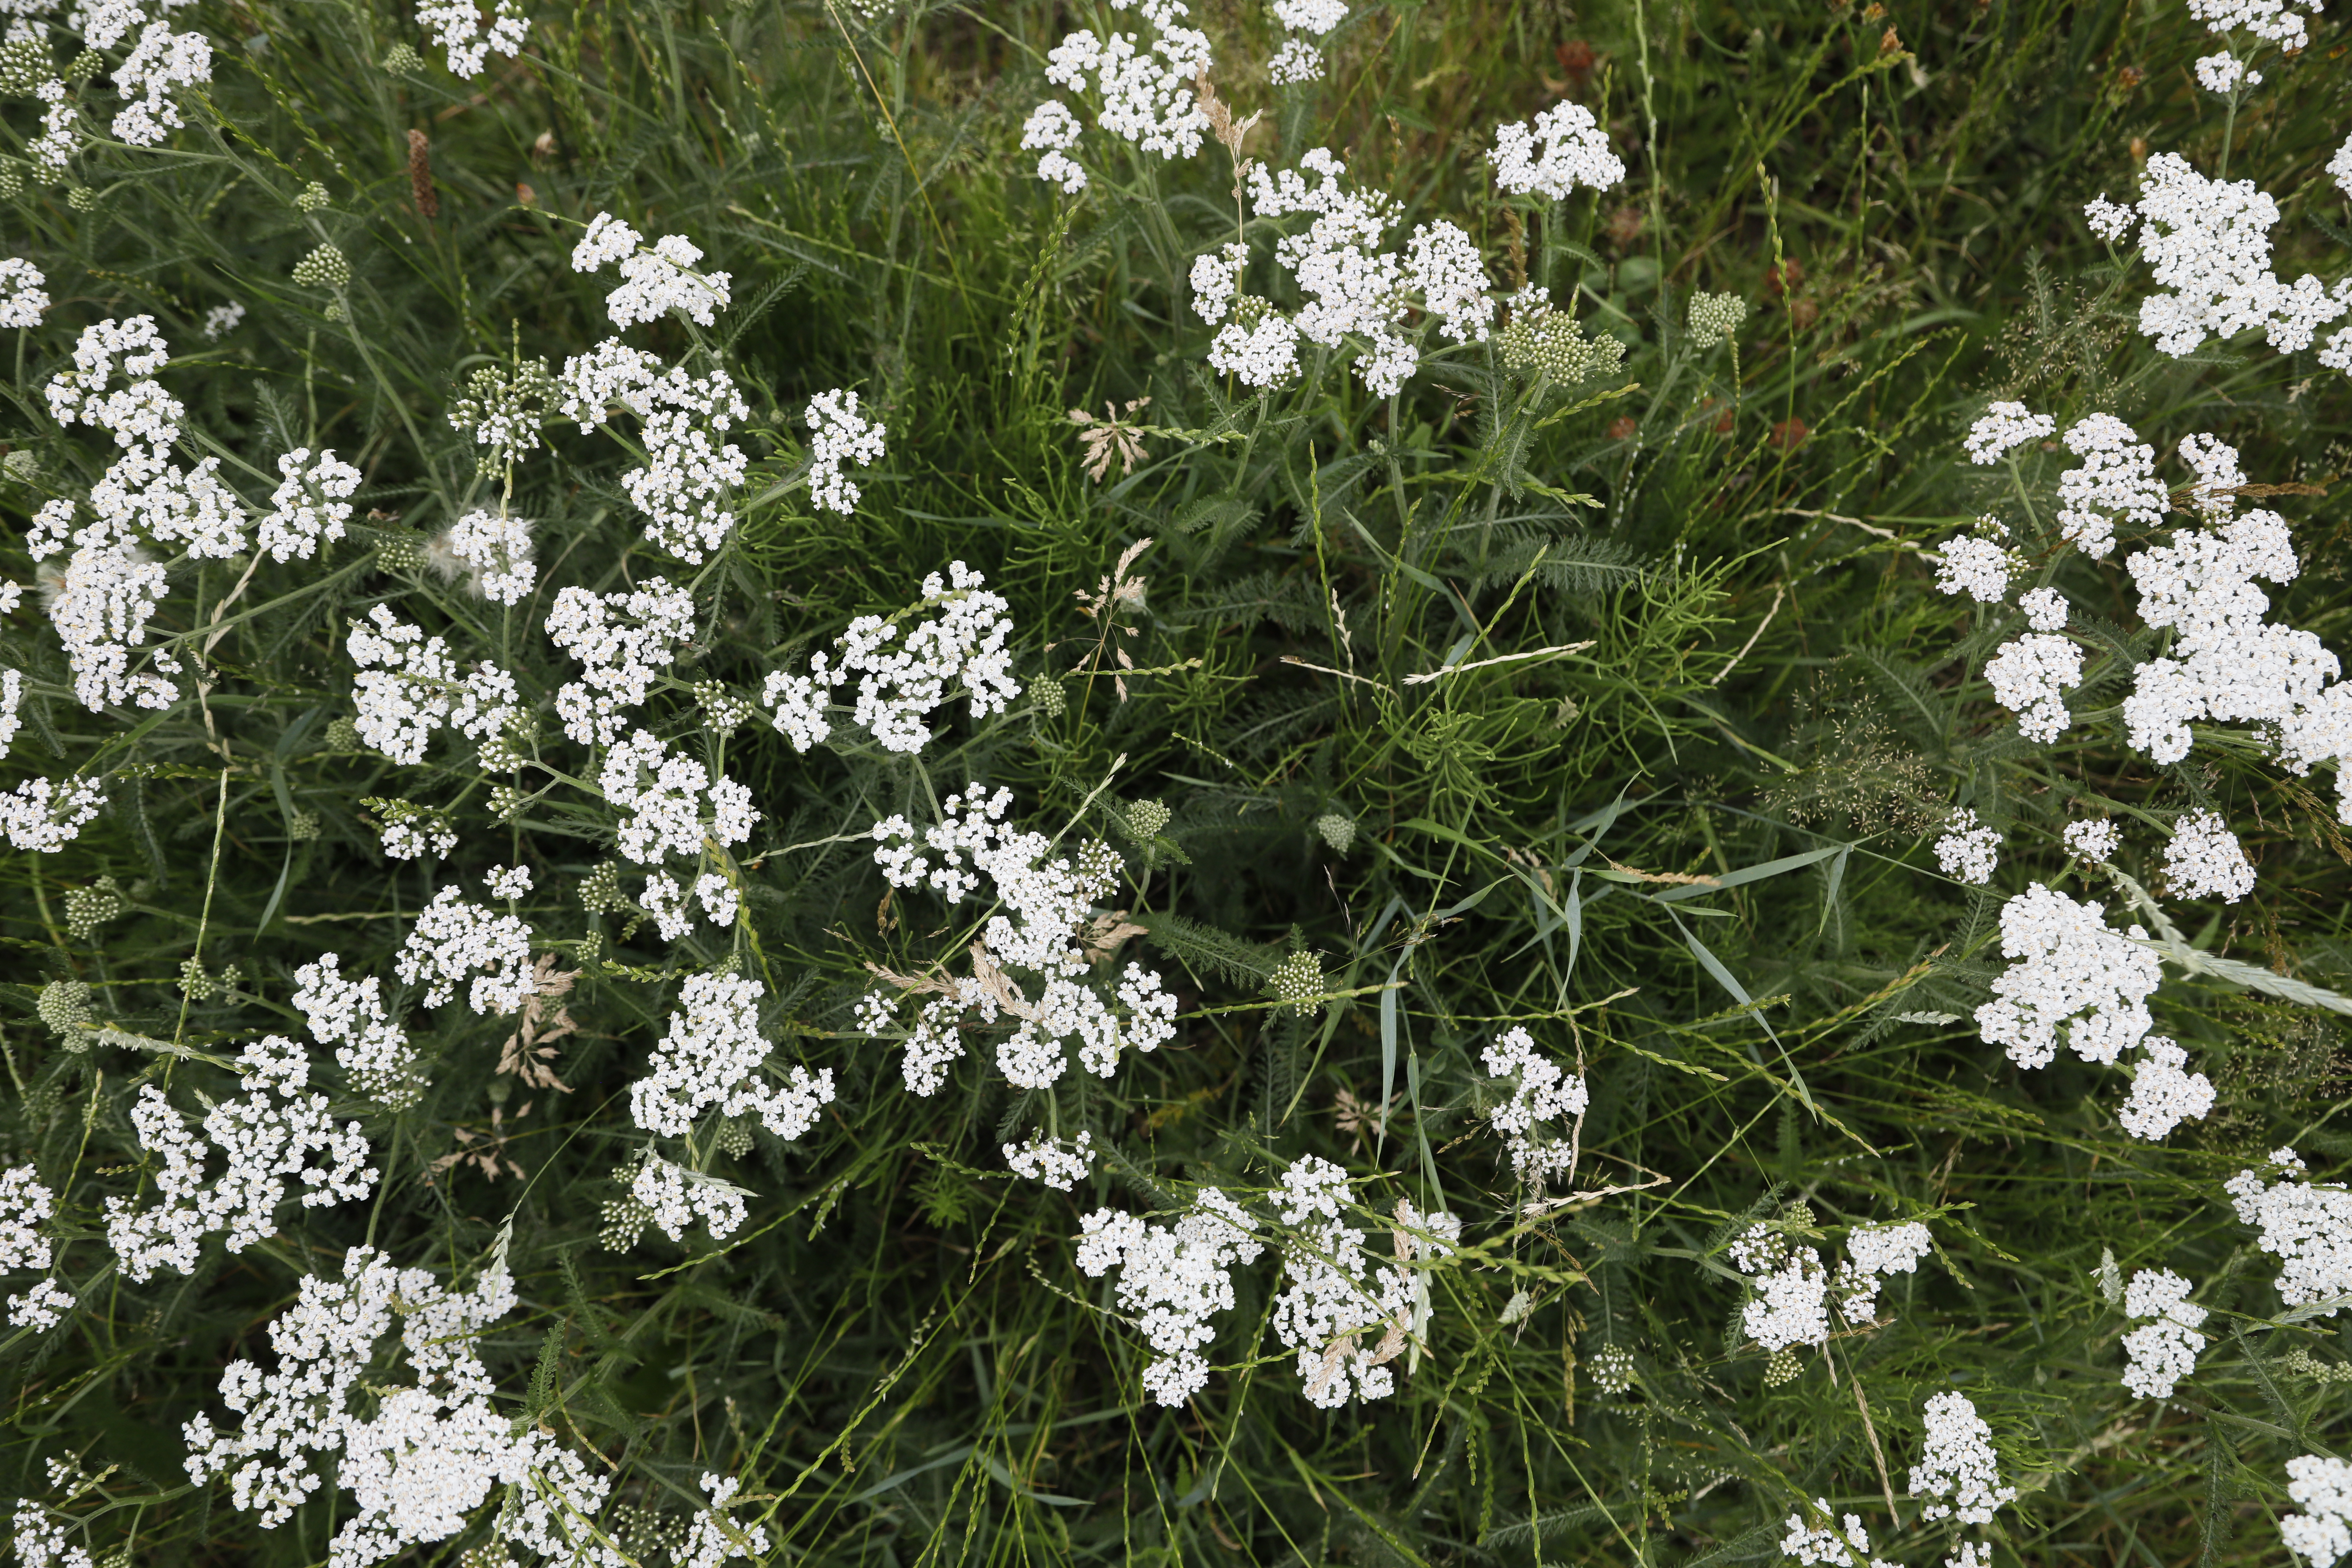
Plant species: Achillea millefolium